Pavia Civic Museums

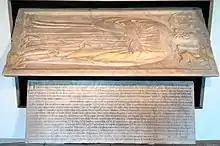
Jacopino da Tradate, tombstone of Ardengo Folperti, about 1430

The Museum of the Risorgimento was established by the municipality in 1885, initially thanks to the numerous bequests of citizens who, for various reasons, participated in the Risorgimento epic, and left documents, books, photographs, weapons and objects to the newborn museum. The museum itinerary is divided into three rooms: the first room covers the period from the years of Maria Theresa of Austria to the Kingdom of Lombardy–Venetia, dedicating particular space to the social, economic and cultural life of Pavia, to the liveliness of the university, also collecting materials of previous age, such as a seal of the municipality of Pavia of the sixteenth century. The second room is entirely dedicated to the Cairoli family, while the third room exhibits weapons and uniforms (Austrian, Piedmontese and French) from the Risorgimento period and dedicates space to the figure of Garibaldi and Benedetto Cairoli.